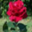
Label: rose